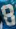
Number: 8